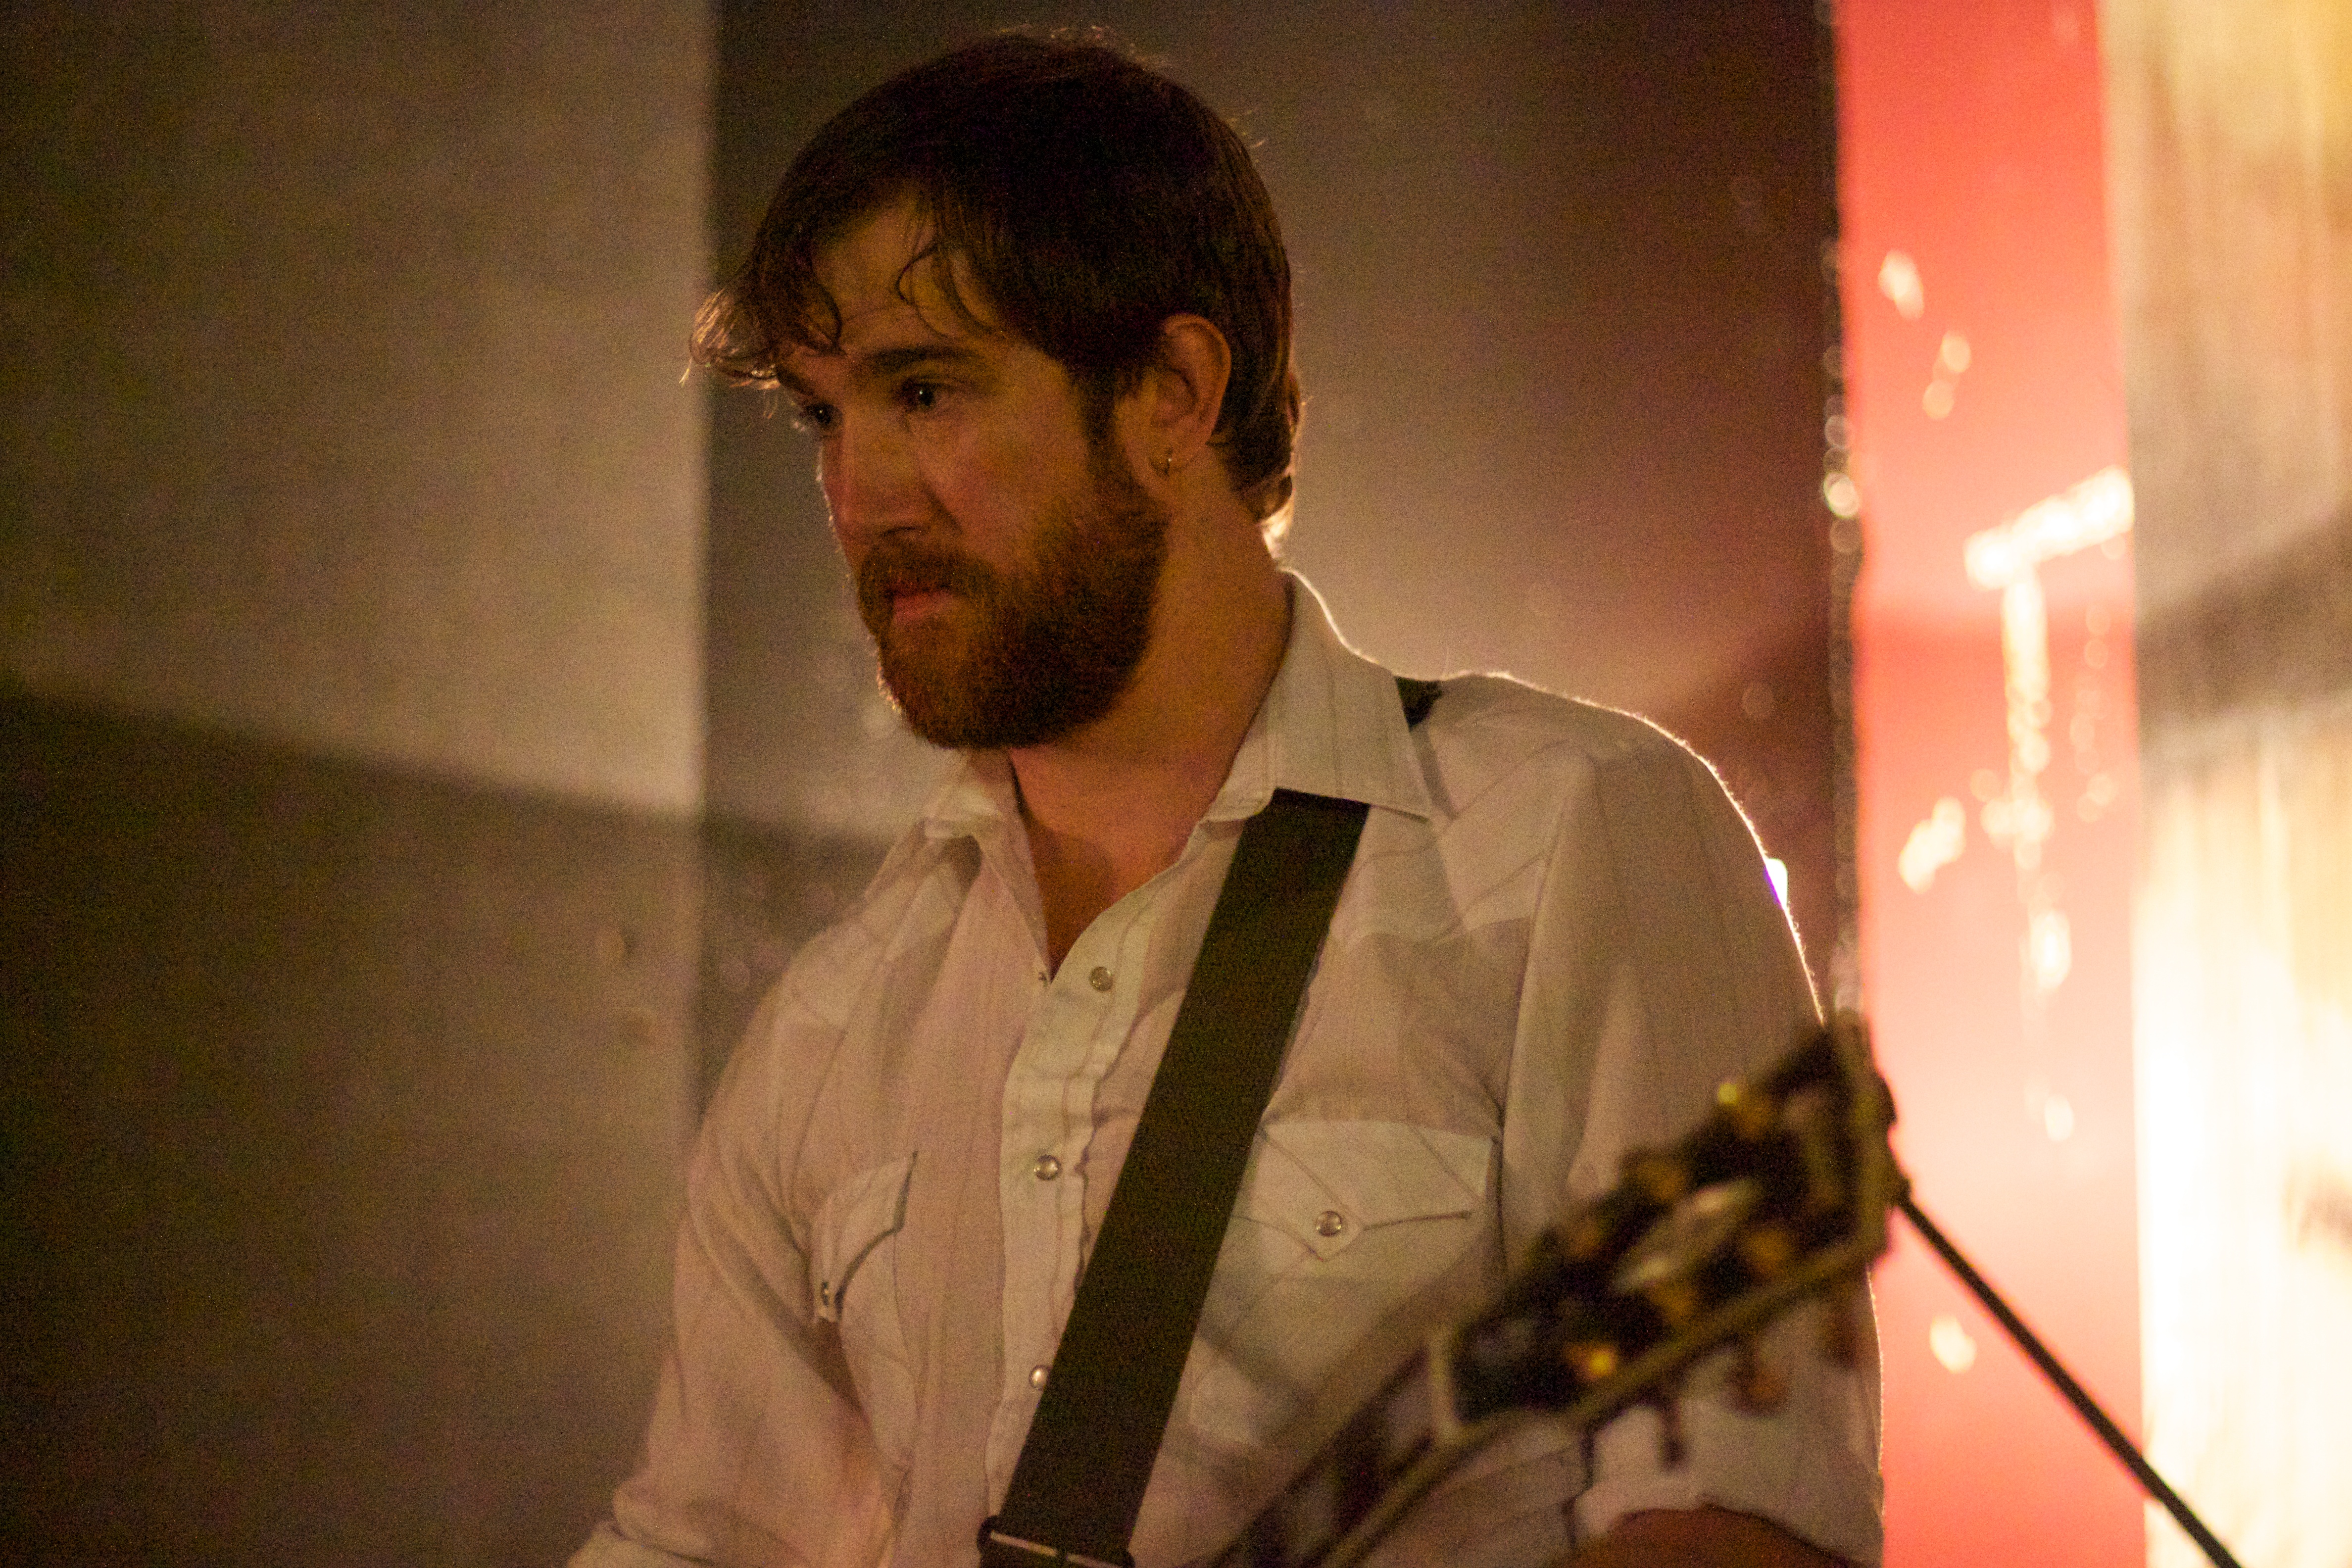
music, performance, singing, jamcamp